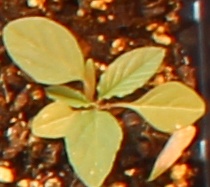
Label: Palmer Amaranth